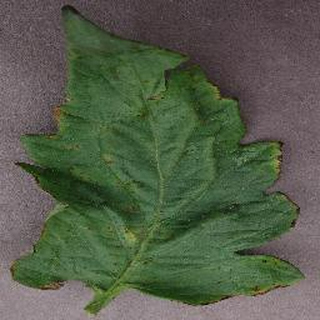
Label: tomato_bacterial_spot